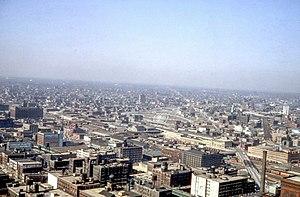
L'histoire de Chicago commence en 1833 avec la fondation officielle de la ville qui tient une place importante dans l'histoire industrielle et culturelle des États-Unis. Chicago est devenue la plus grande ville de l’État de l'Illinois, le centre névralgique de la région du Midwest, et la troisième métropole des États-Unis, après New York et Los Angeles. Elle constitue le centre économique et culturel de la région des Grands Lacs et du Midwest. La commune compte 2 722 389 habitants d'après le dernier recensement de l’année 2016, alors que la région métropolitaine communément appelée « Chicagoland » concentre 9 526 434 habitants.